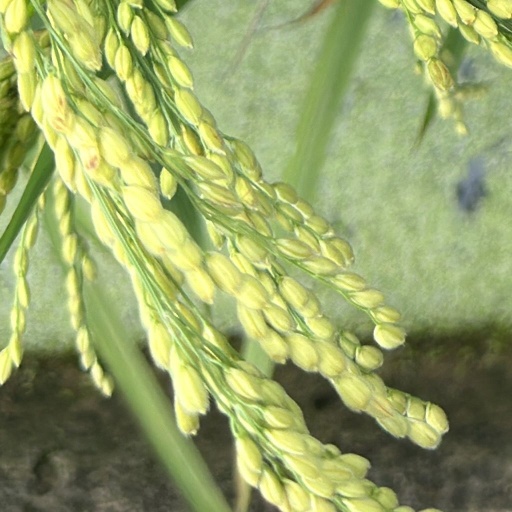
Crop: rice